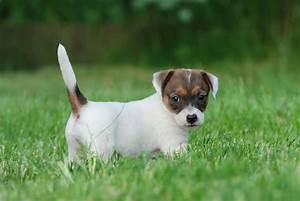
Label: dog